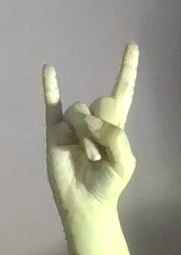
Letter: la